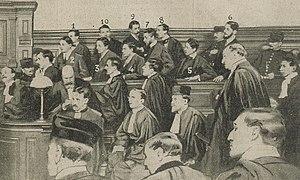
""La Chambre des appels correctionnels a rendu son jugement hier, dans l'affaire des «
Alain Mellet, né le 28 mars 1882 à Rennes et mort le 3 novembre 1932 à Paris, est un militant royaliste et journaliste français.